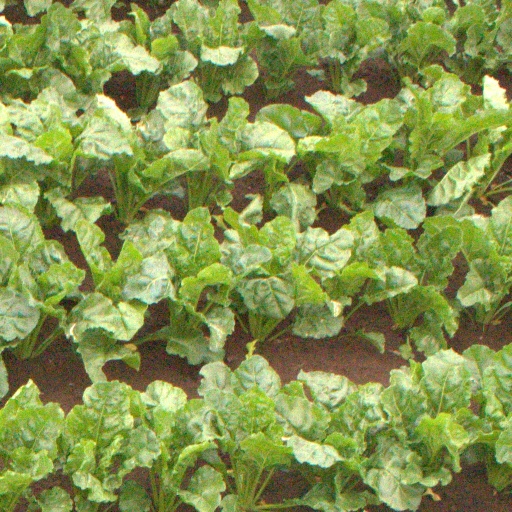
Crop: sugar beet